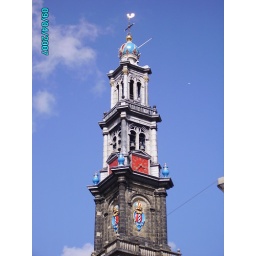
Westermarkt chapel, Amsterdam, under a brilliant blue sky